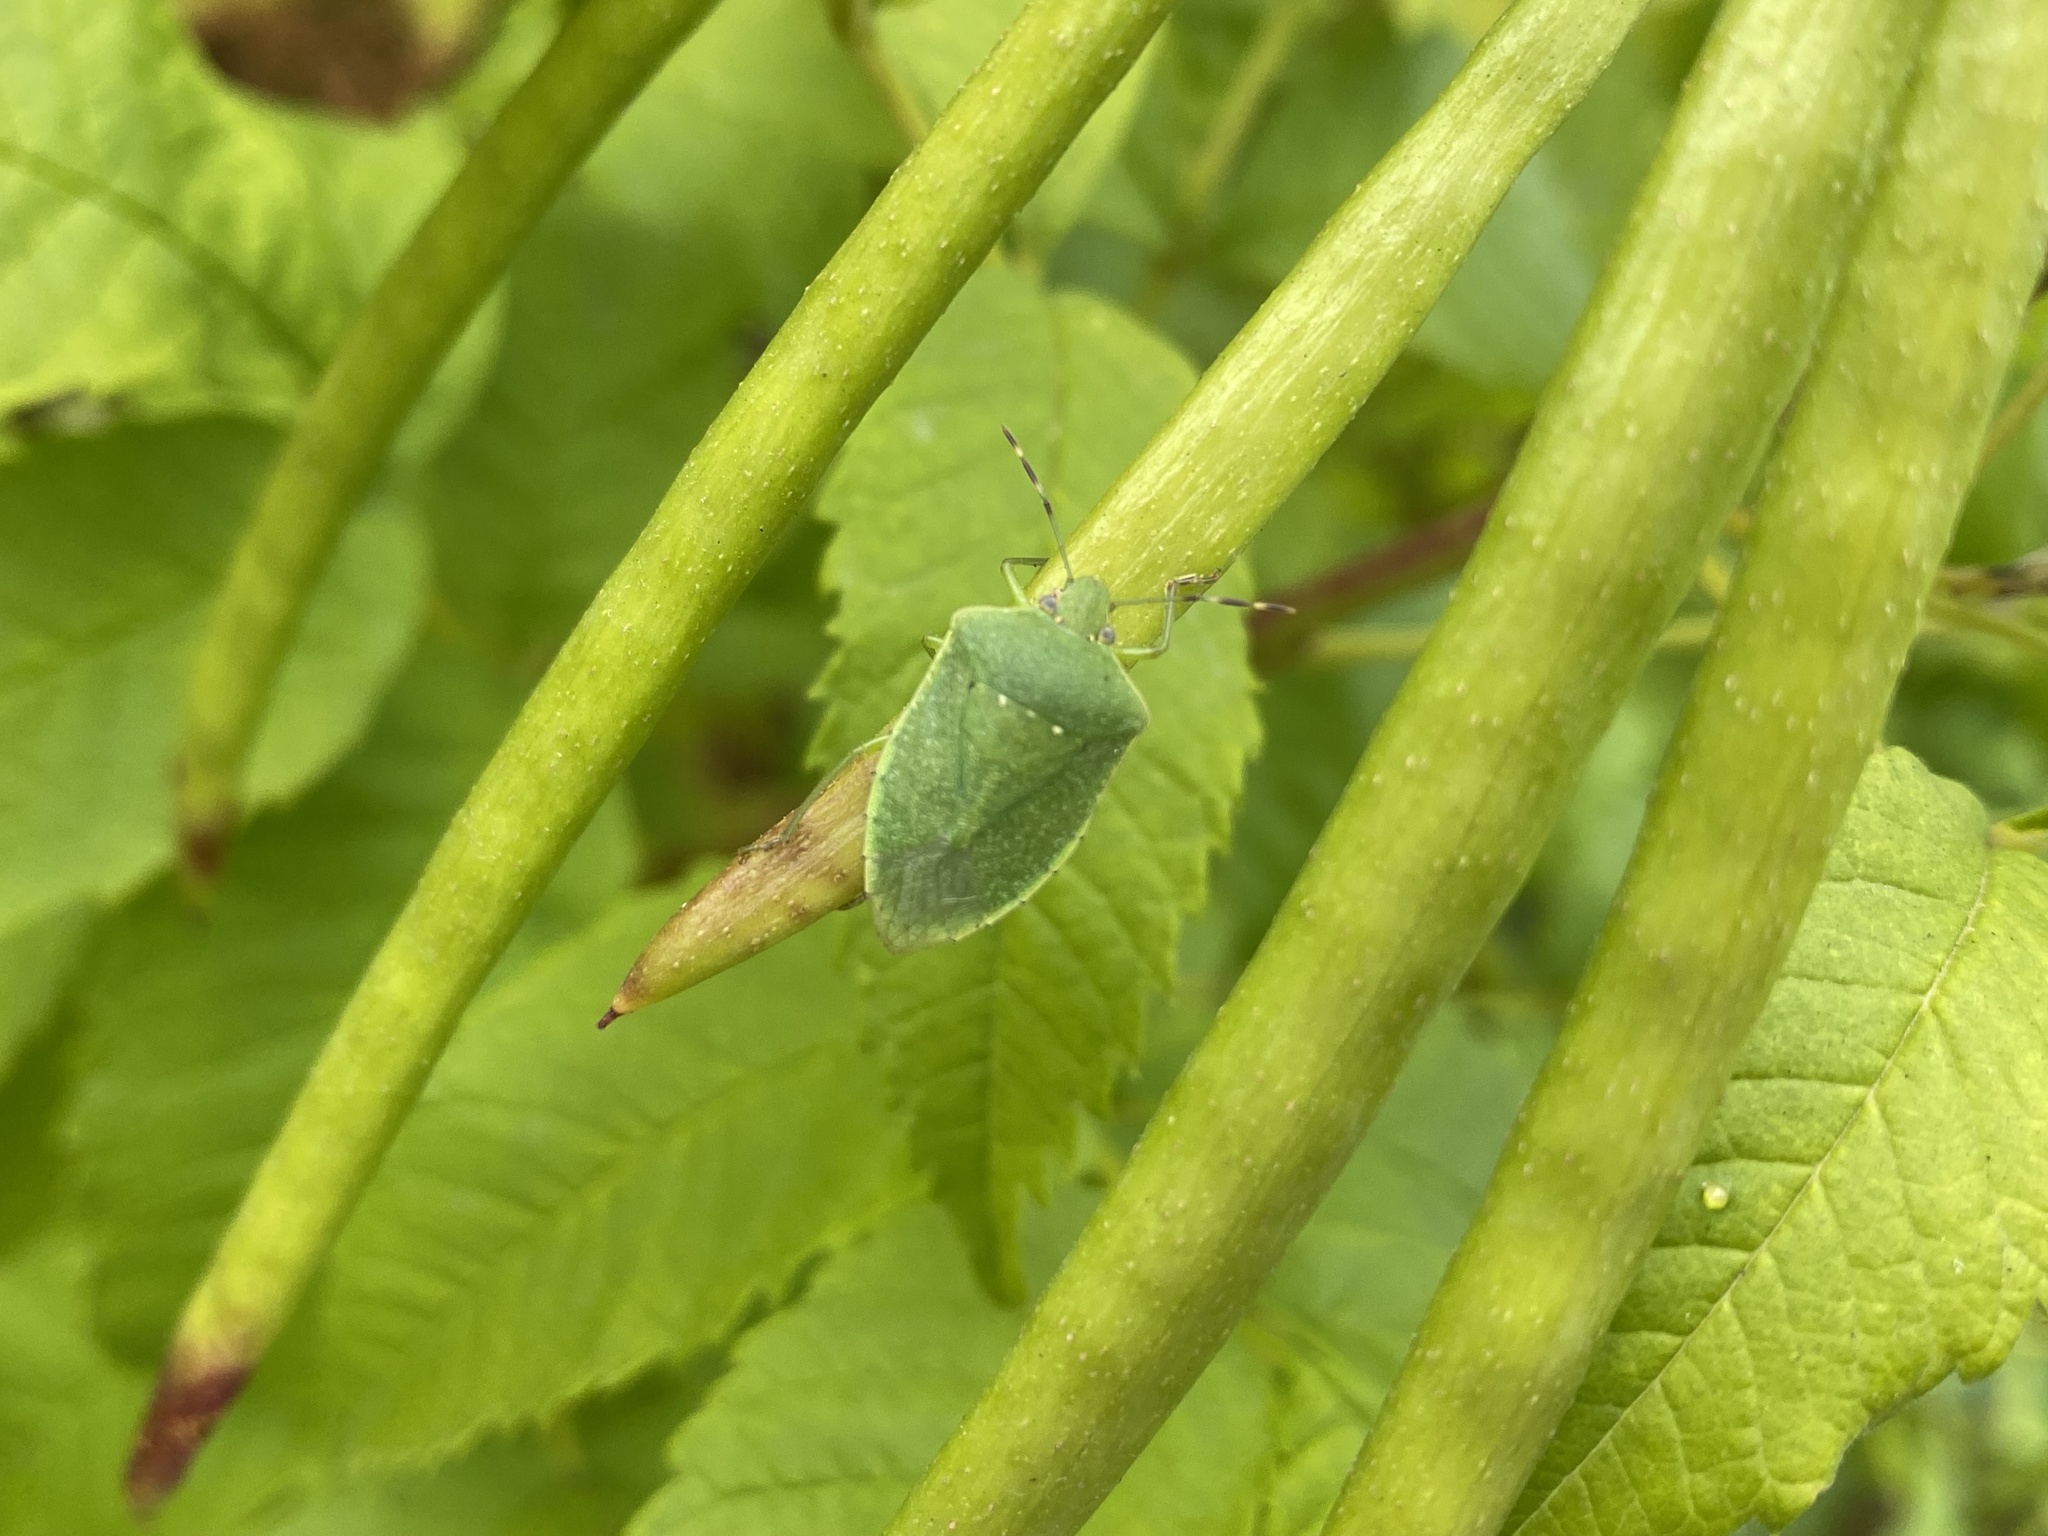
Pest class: stink_bug